Question: Please indicate a possible affordance area of the banana that can be used for eating
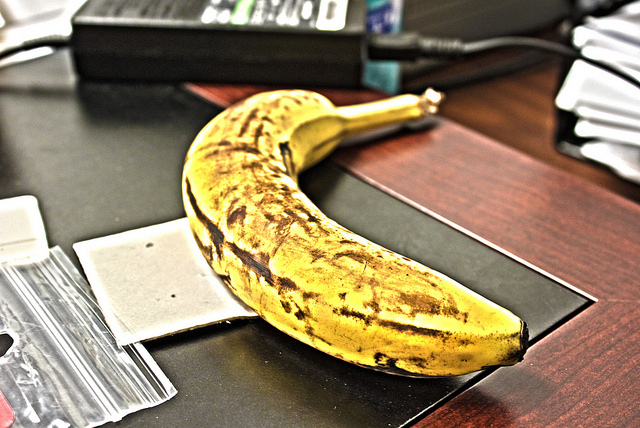
Answer: [192.5, 85.5, 520.5, 371.5]